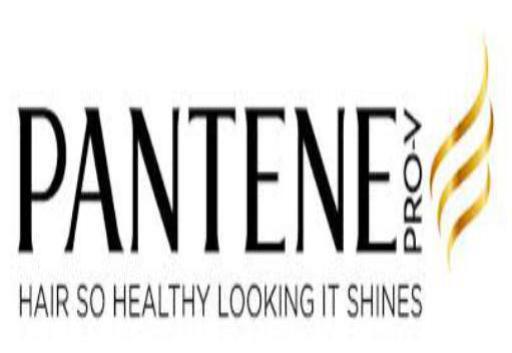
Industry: Necessities